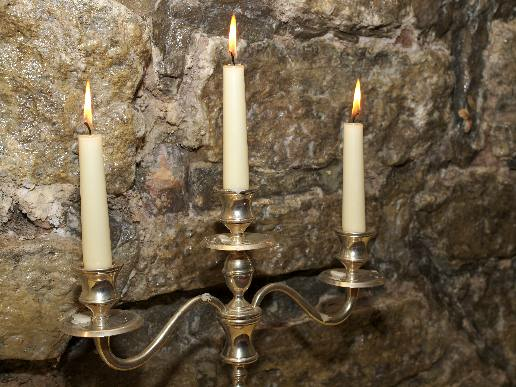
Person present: No